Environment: lab
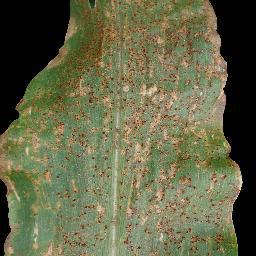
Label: common_rust